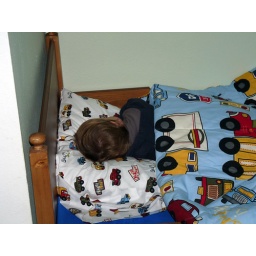
first nap in his new big boy bed